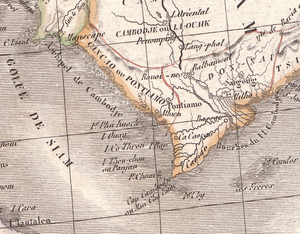
La principauté de Hà Tiên est un protectorat fondé en 1707 par Mạc Cửu à Hà Tiên dans l'actuelle province de Kiên Giang du Viêt Nam.